Manila Grand Opera House

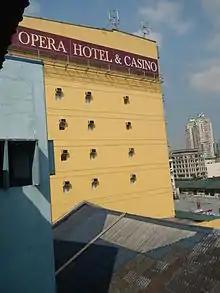
MGOH viewed from Doroteo Jose station

The theater served as the home for theater productions, operas and zarzuelas in the Manila area until the onset of World War II. Toribio Teodoro, then referred to as the "shoe king of the Philippines," acquired the property in 1942 and used the MGOH as his residence during the Japanese occupation and the Second Philippine Republic, at which his house and shoe factory were seized by Japanese forces. Floods and a fire damaged the theater in 1943 and 1944, respectively, with reconstruction efforts commencing after the war.